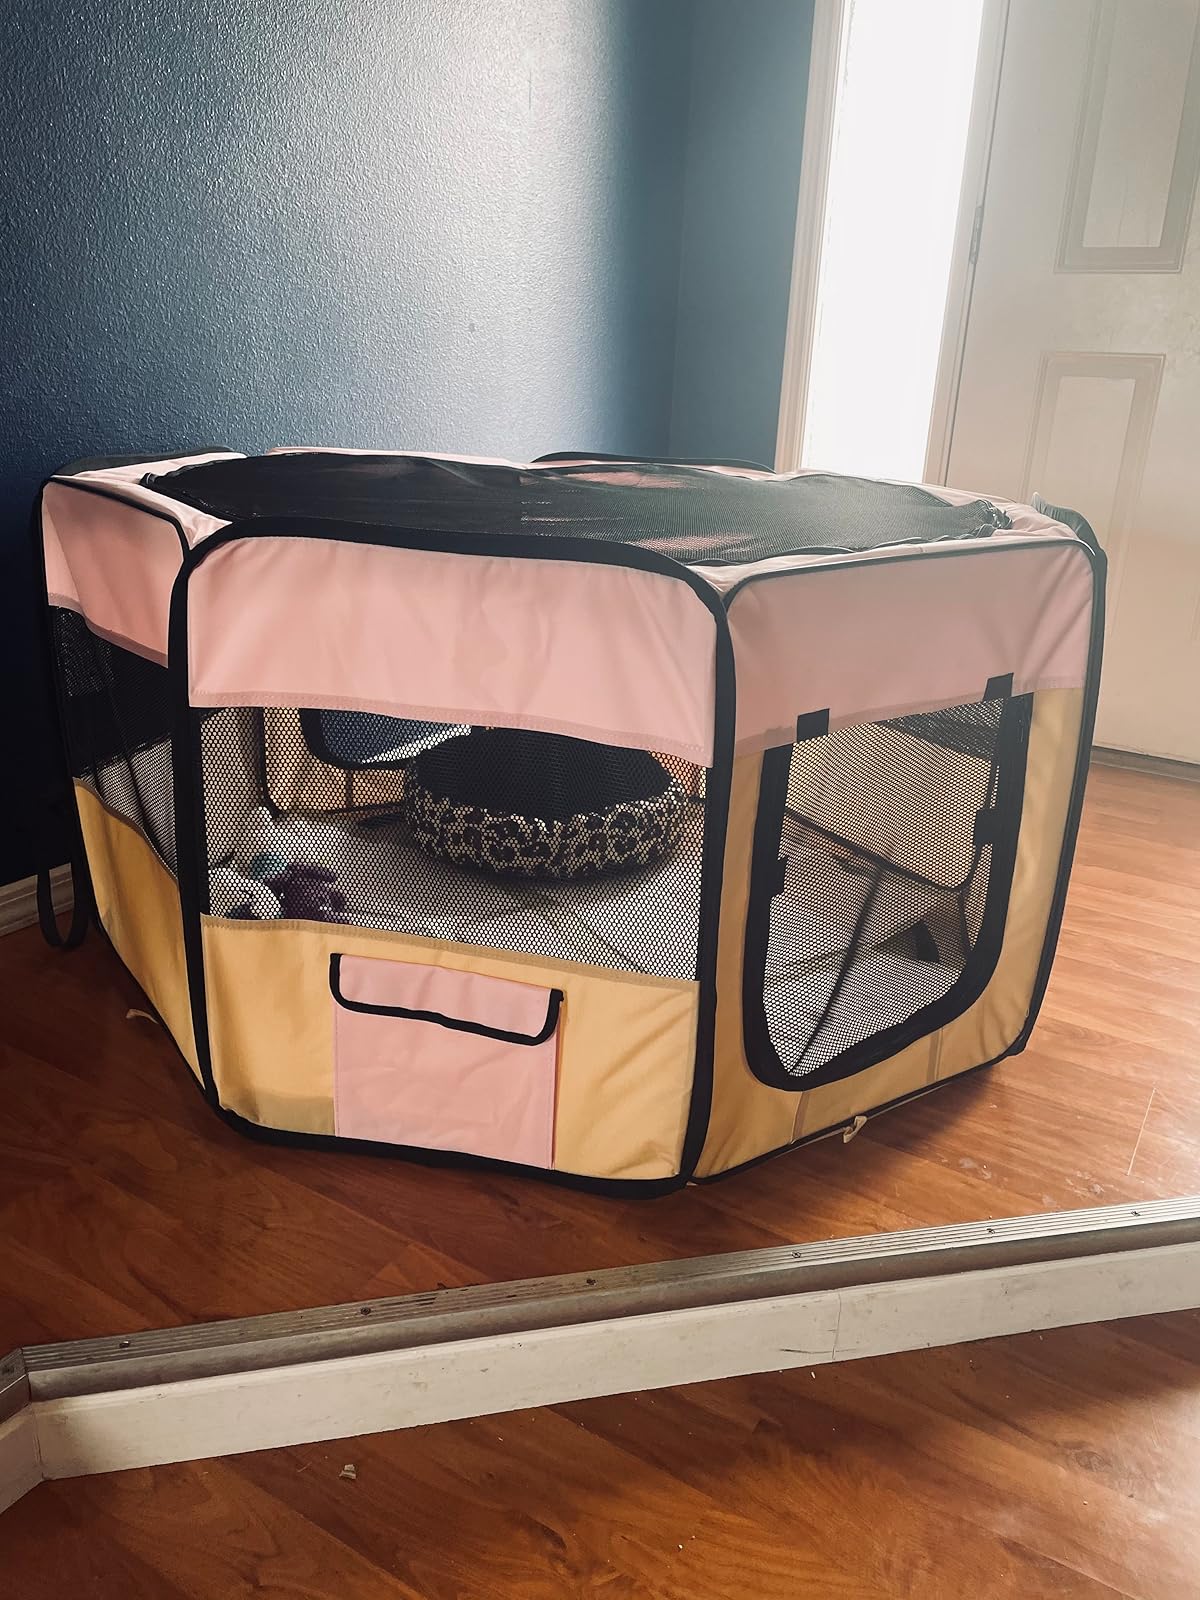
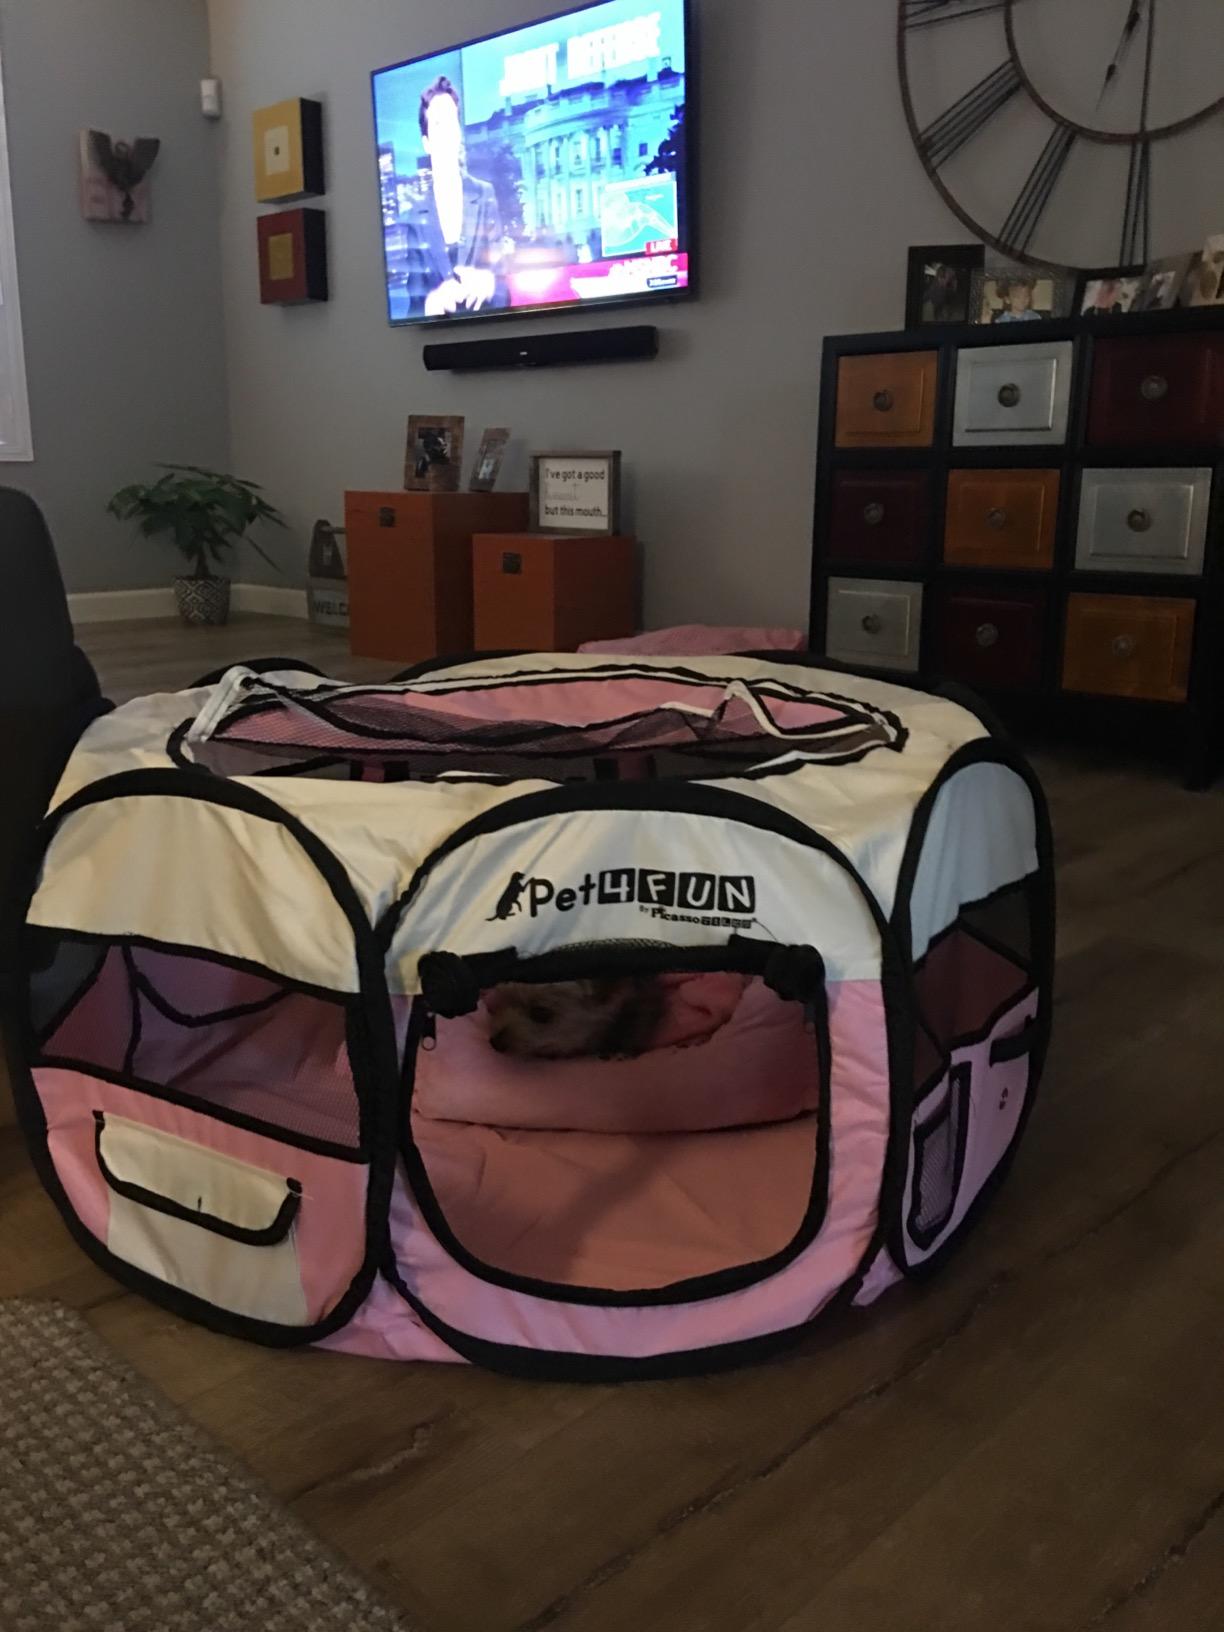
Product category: items_kennel
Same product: no